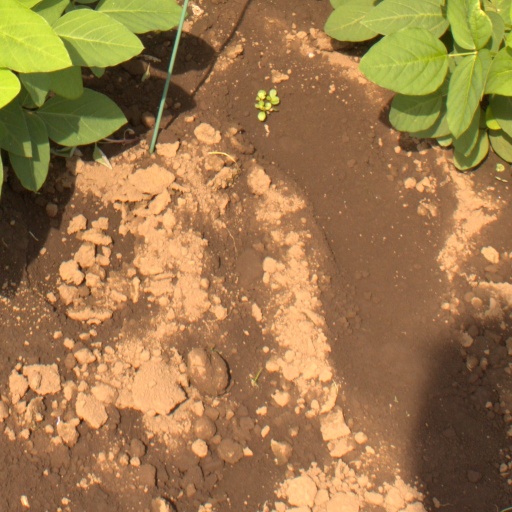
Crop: soybean